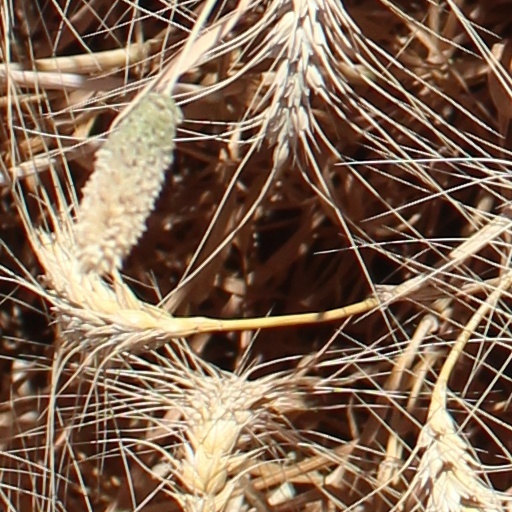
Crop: wheat